Vienna Transport Museum Remise

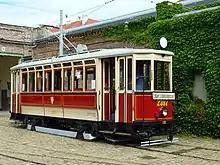
Tram type K on a special journey for the centenary celebration

Many of the museum's vehicles are kept in working order in its own workshop, so that they can be presented on special occasions. Numerous vehicles have been restored and reconstructed by volunteers over the last four decades.